Lithuanian Soviet Socialist Republic

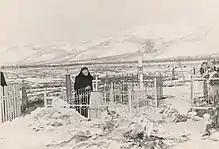
Lithuanian political prisoner Onutė Milušauskaitė (arrested in 1945 as a messenger of the Lithuanian partisans) by the grave of her daughter in Ust-Omchug

The second Soviet occupation was followed by armed resistance in 1944–1953, aiming to restore an independent Lithuania, re-establish capitalism and eradicate communism, and bring back national identity and freedom of faith. Partisans were labelled bandits by the Soviets. They were forced into the woods and into armed resistance by the Soviet rule. Armed skirmishes with the Red Army were common between 1944 and 1946. From the summer of 1946 a partisan organisational structure was established, with units of 5–15 partisans living in bunkers. Guerrilla warfare with surprise attacks was the preferred tactic. In 1949 the Union of Lithuanian Freedom Fighters under Jonas Žemaitis–Vytautas was founded. Partisan units became smaller still, consisting of 3 to 5 partisans. Open fighting was a rarity, with sabotage and terrorism preferred. Despite guerrilla warfare failing to achieve its objectives and claiming the lives of more than 20,000 fighters, it demonstrated to the world that Lithuania's joining the USSR had not been a voluntary act and highlighted the desire of many Lithuanians to be independent.